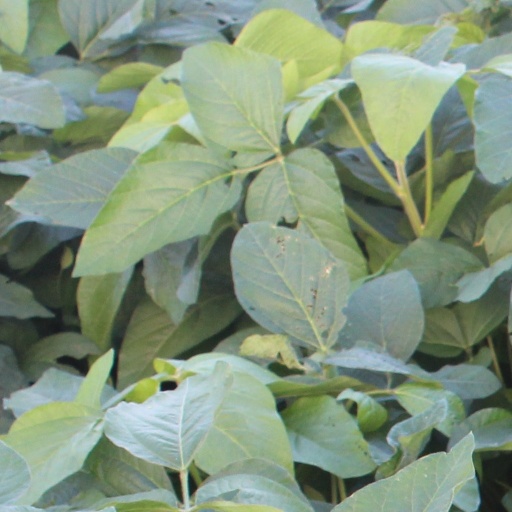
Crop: soybean